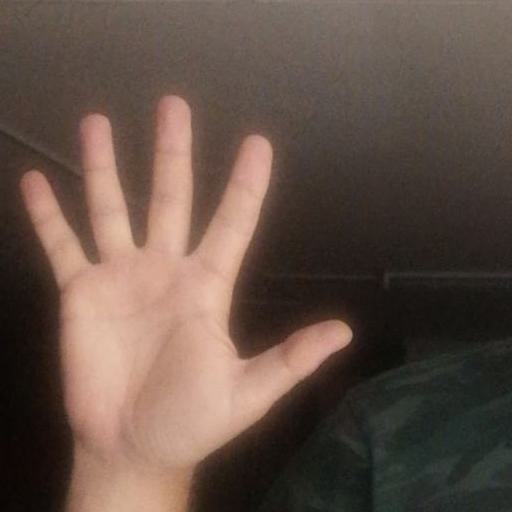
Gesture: palm